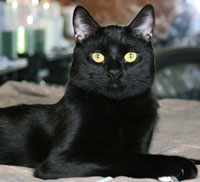
Animal: cat
Breed: bombay